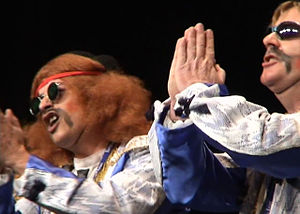
Villarrobledo / Galleri
Villarrobledo er en by i La Mancha, beliggende i provinsen Albacete.